Jacques Guerlain

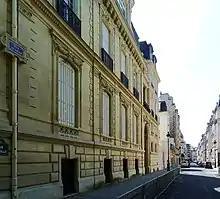
The Rue Murillo, Paris

"Kadine", released in 1911, referenced a concubine in a sultan's harem, another Oriental subject. Though Guerlain never visited Asia, his fascination with the East led him to collect Oriental art; celadon and Blanc de Chine china featured in his ever-expanding collection decorating his apartment by the Parc Monceau at 22 Rue Murillo. An aesthete of diverse tastes, Guerlain purchased Nevers faience, and from Rouen manufactories alongside furniture by André Charles Boulle and Bernard II van Risamburgh (since acquired by the Louvre), paintings by Francisco Goya, Édouard Manet and Claude Monet (including "The Magpie") and antique books.